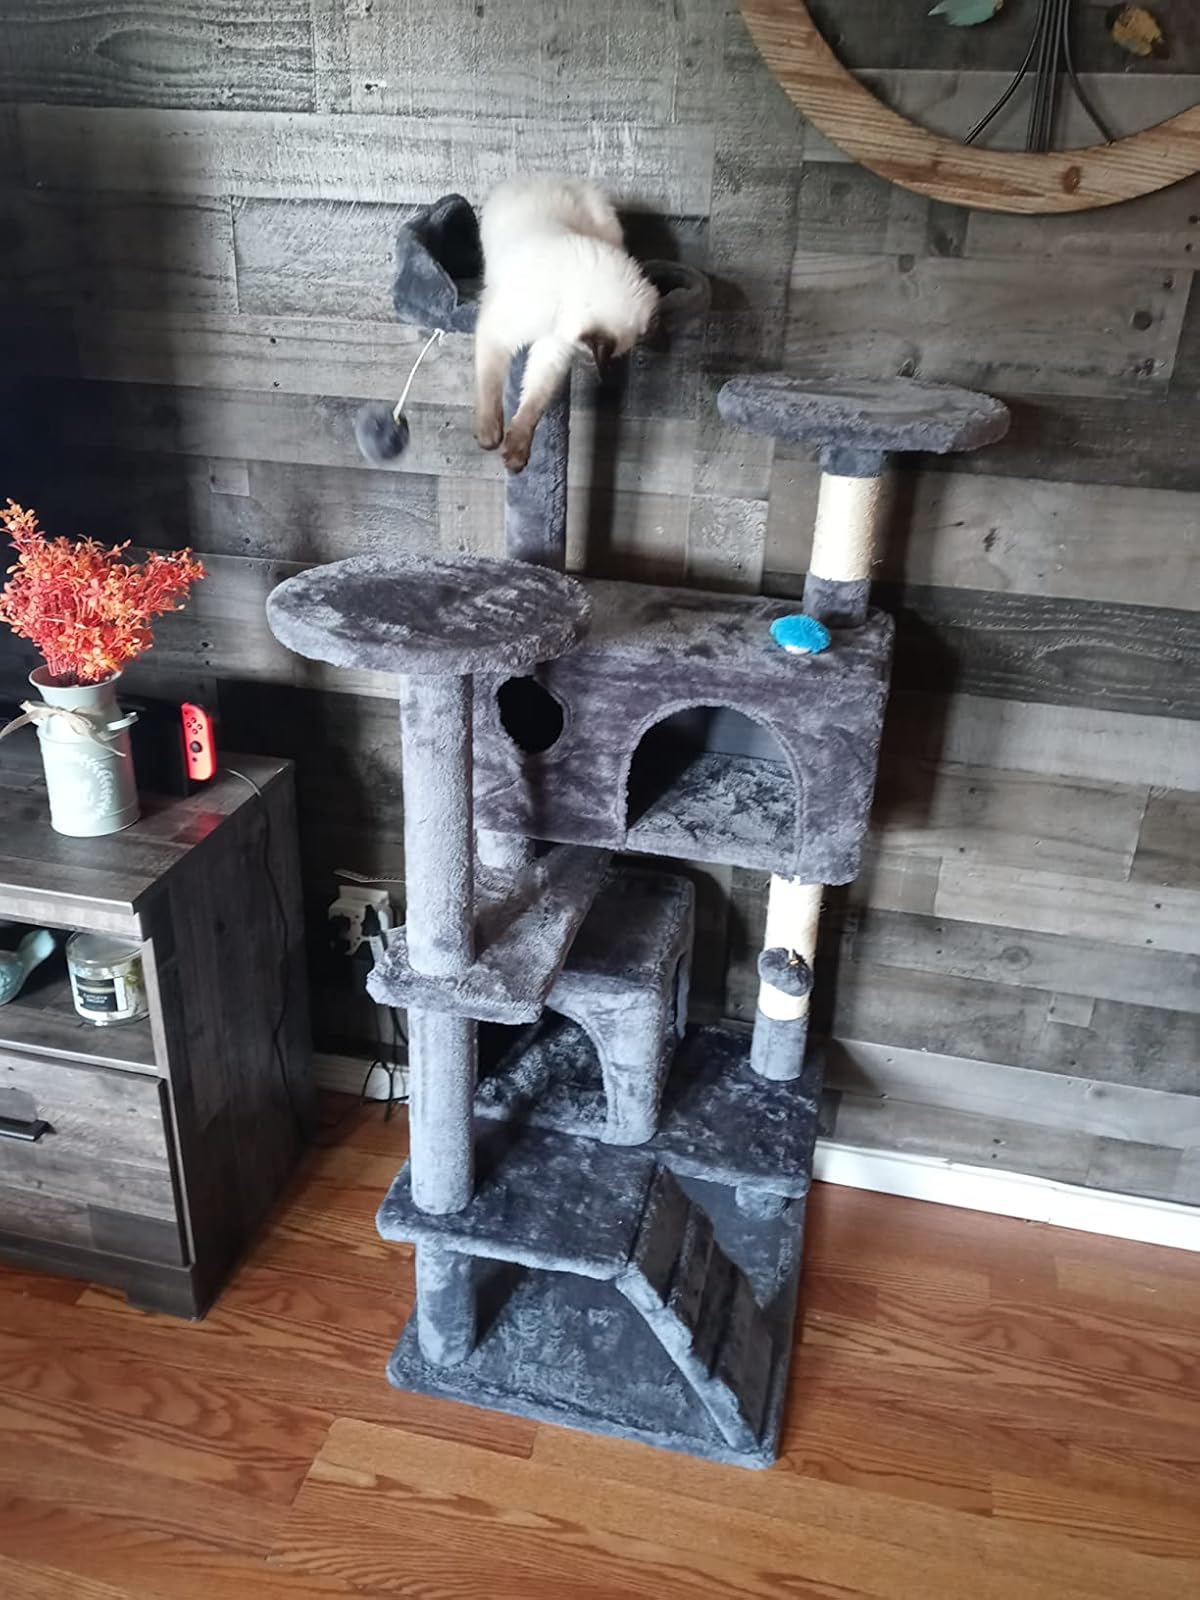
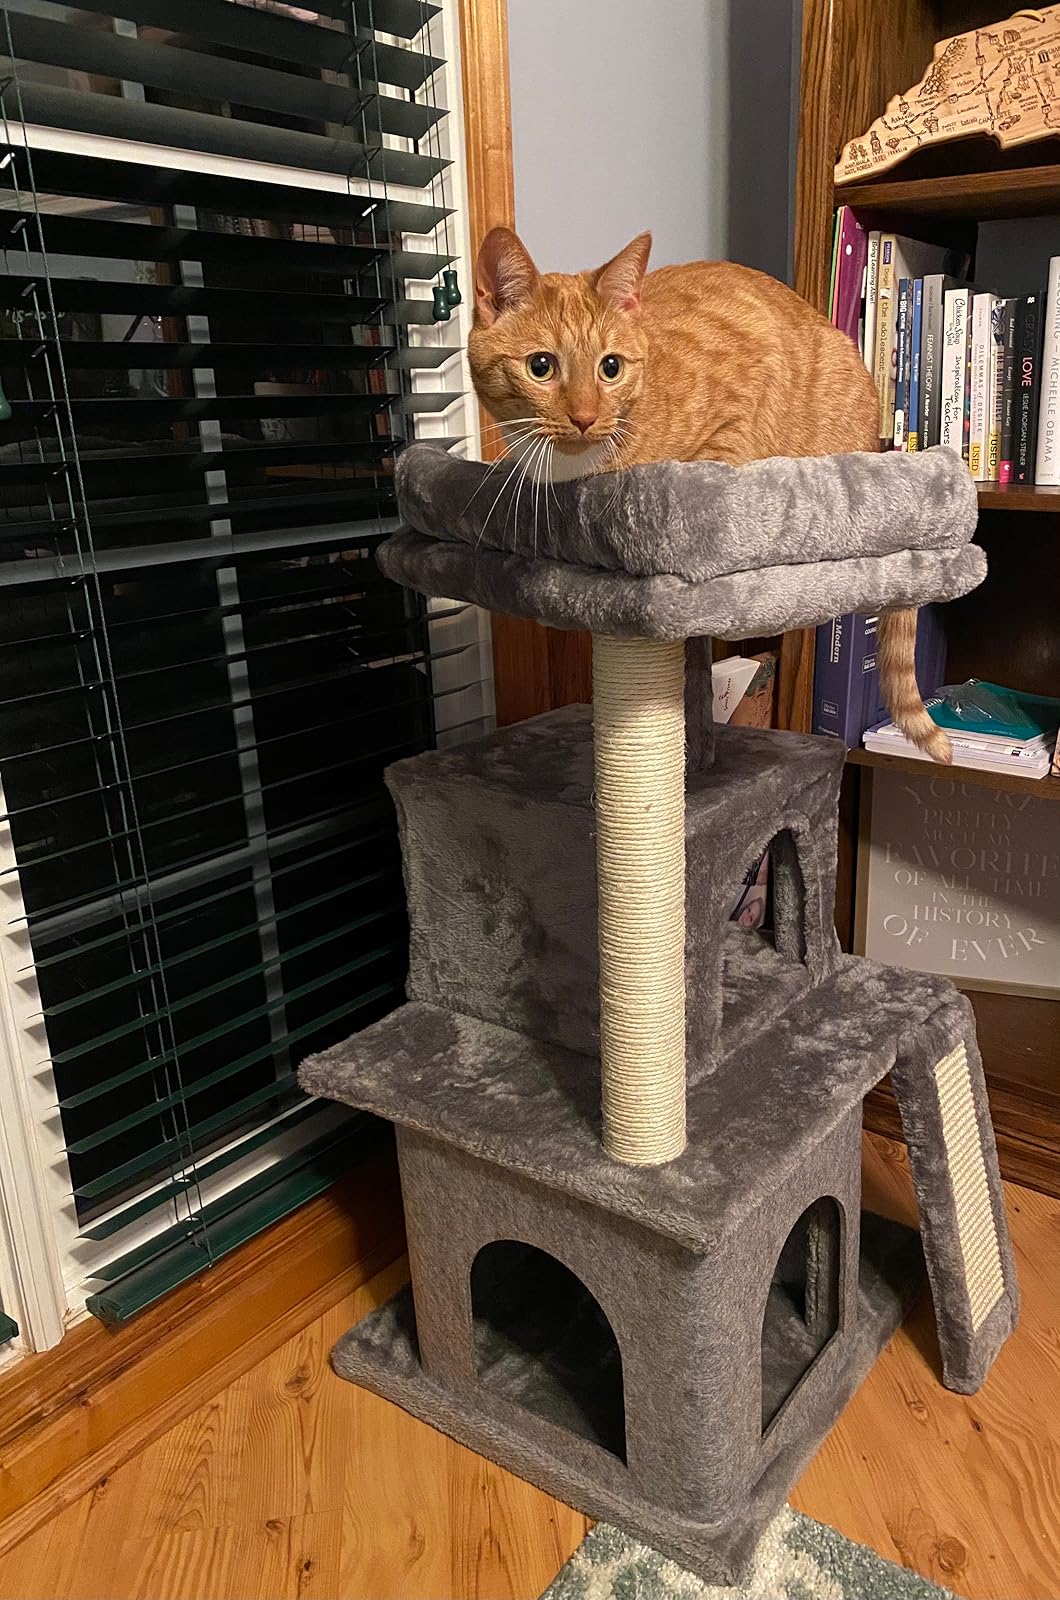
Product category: items_cat tree
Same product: no